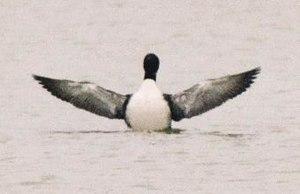
Le Plongeon huard, aussi appelé le Plongeon imbrin en Europe, le Huard à collier au Canada ou le Richepaume en Acadie, est une espèce d'oiseaux de la famille des Gaviiformes. Il est de grande taille, bien qu’un peu plus petit que le Plongeon à bec blanc auquel il ressemble fort. Il est plus grand, plus rare et plus septentrional que le Plongeon arctique.